Daughters of Africa

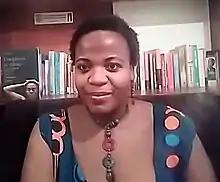
Zukiswa Wanner at a 2020 "New Daughters of Africa" event

"New Daughters of Africa" was launched in London at the South Bank Centre on 9 March 2019 at the WOW Festival, and contributors were subsequently featured at many other festivals and venues in the UK and abroad, including at the Wimbledon BookFest, the NGC Bocas Lit Fest in Trinidad, the Bernie Grant Arts Centre, Somerset House, and the British Library.